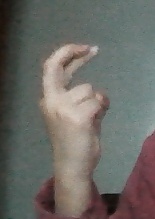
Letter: zay